Tokyo Metro

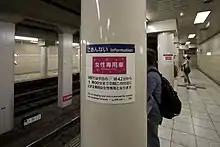
A sign on the Hibiya Line denoting that cars stopping in this area are for women only during morning peak hours

As is common with rail transport in Tokyo, Tokyo Metro trains are severely crowded during peak periods. During the morning peak period, platform attendants (oshiya) are sometimes needed to push riders and their belongings into train cars so that the doors can close. On some Tokyo Metro lines, the first or last car of a train is reserved for women during peak hours.